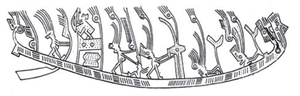
Scène figurative d’humains à bord d’un bateau.
Les tambours de bronze de l'Asie du Sud-Est sont des instruments sonores créés il y a environ 2 500 ans, au sein de royaumes indépendants et animistes, le long du bassin du Fleuve Rouge, aux confins de la Chine et du Vietnam actuels. Leur alliage de cuivre, aux qualités jusqu'alors inconnues, tout autant que leur compatibilité avec les valeurs des peuples concernés, peuvent expliquer leurs succès récurrents, sous des formes diverses jusqu'à nos jours.